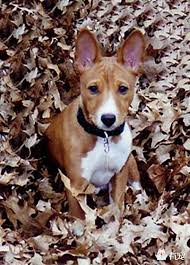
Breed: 243-n000103-basenji